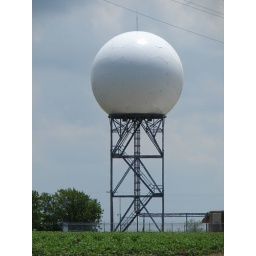
Weather ball near Granger lake